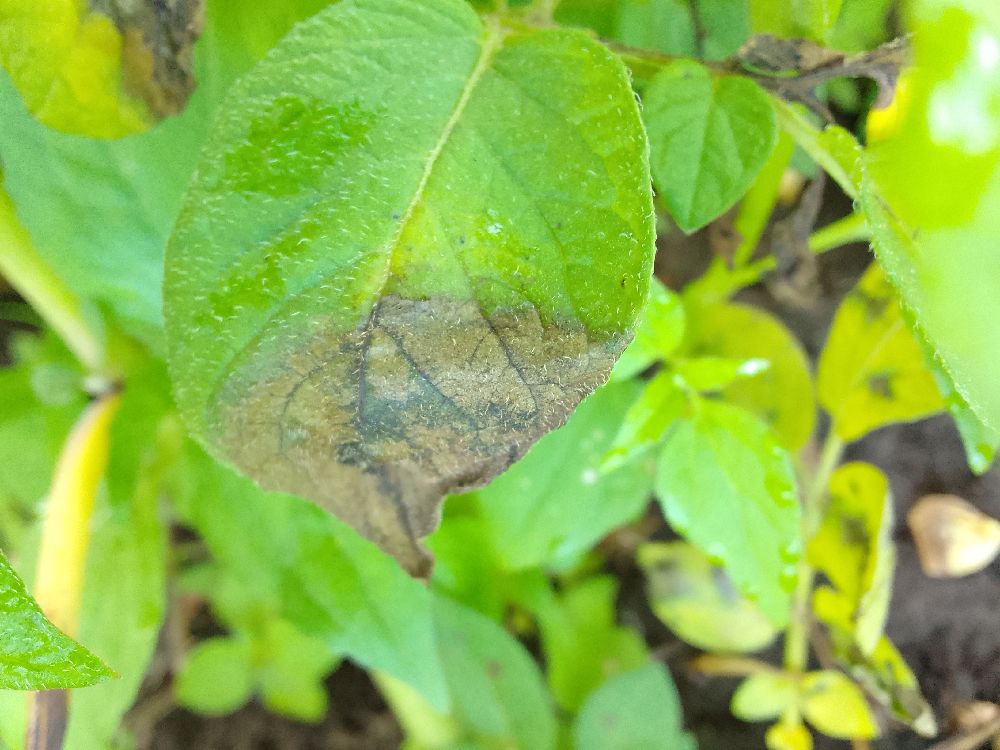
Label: Late blight